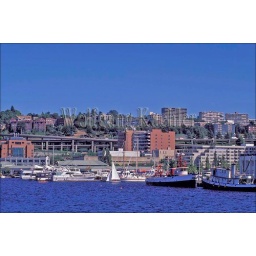
Usa, washington, seattle, lake union, view of fairview, capitol hill in background